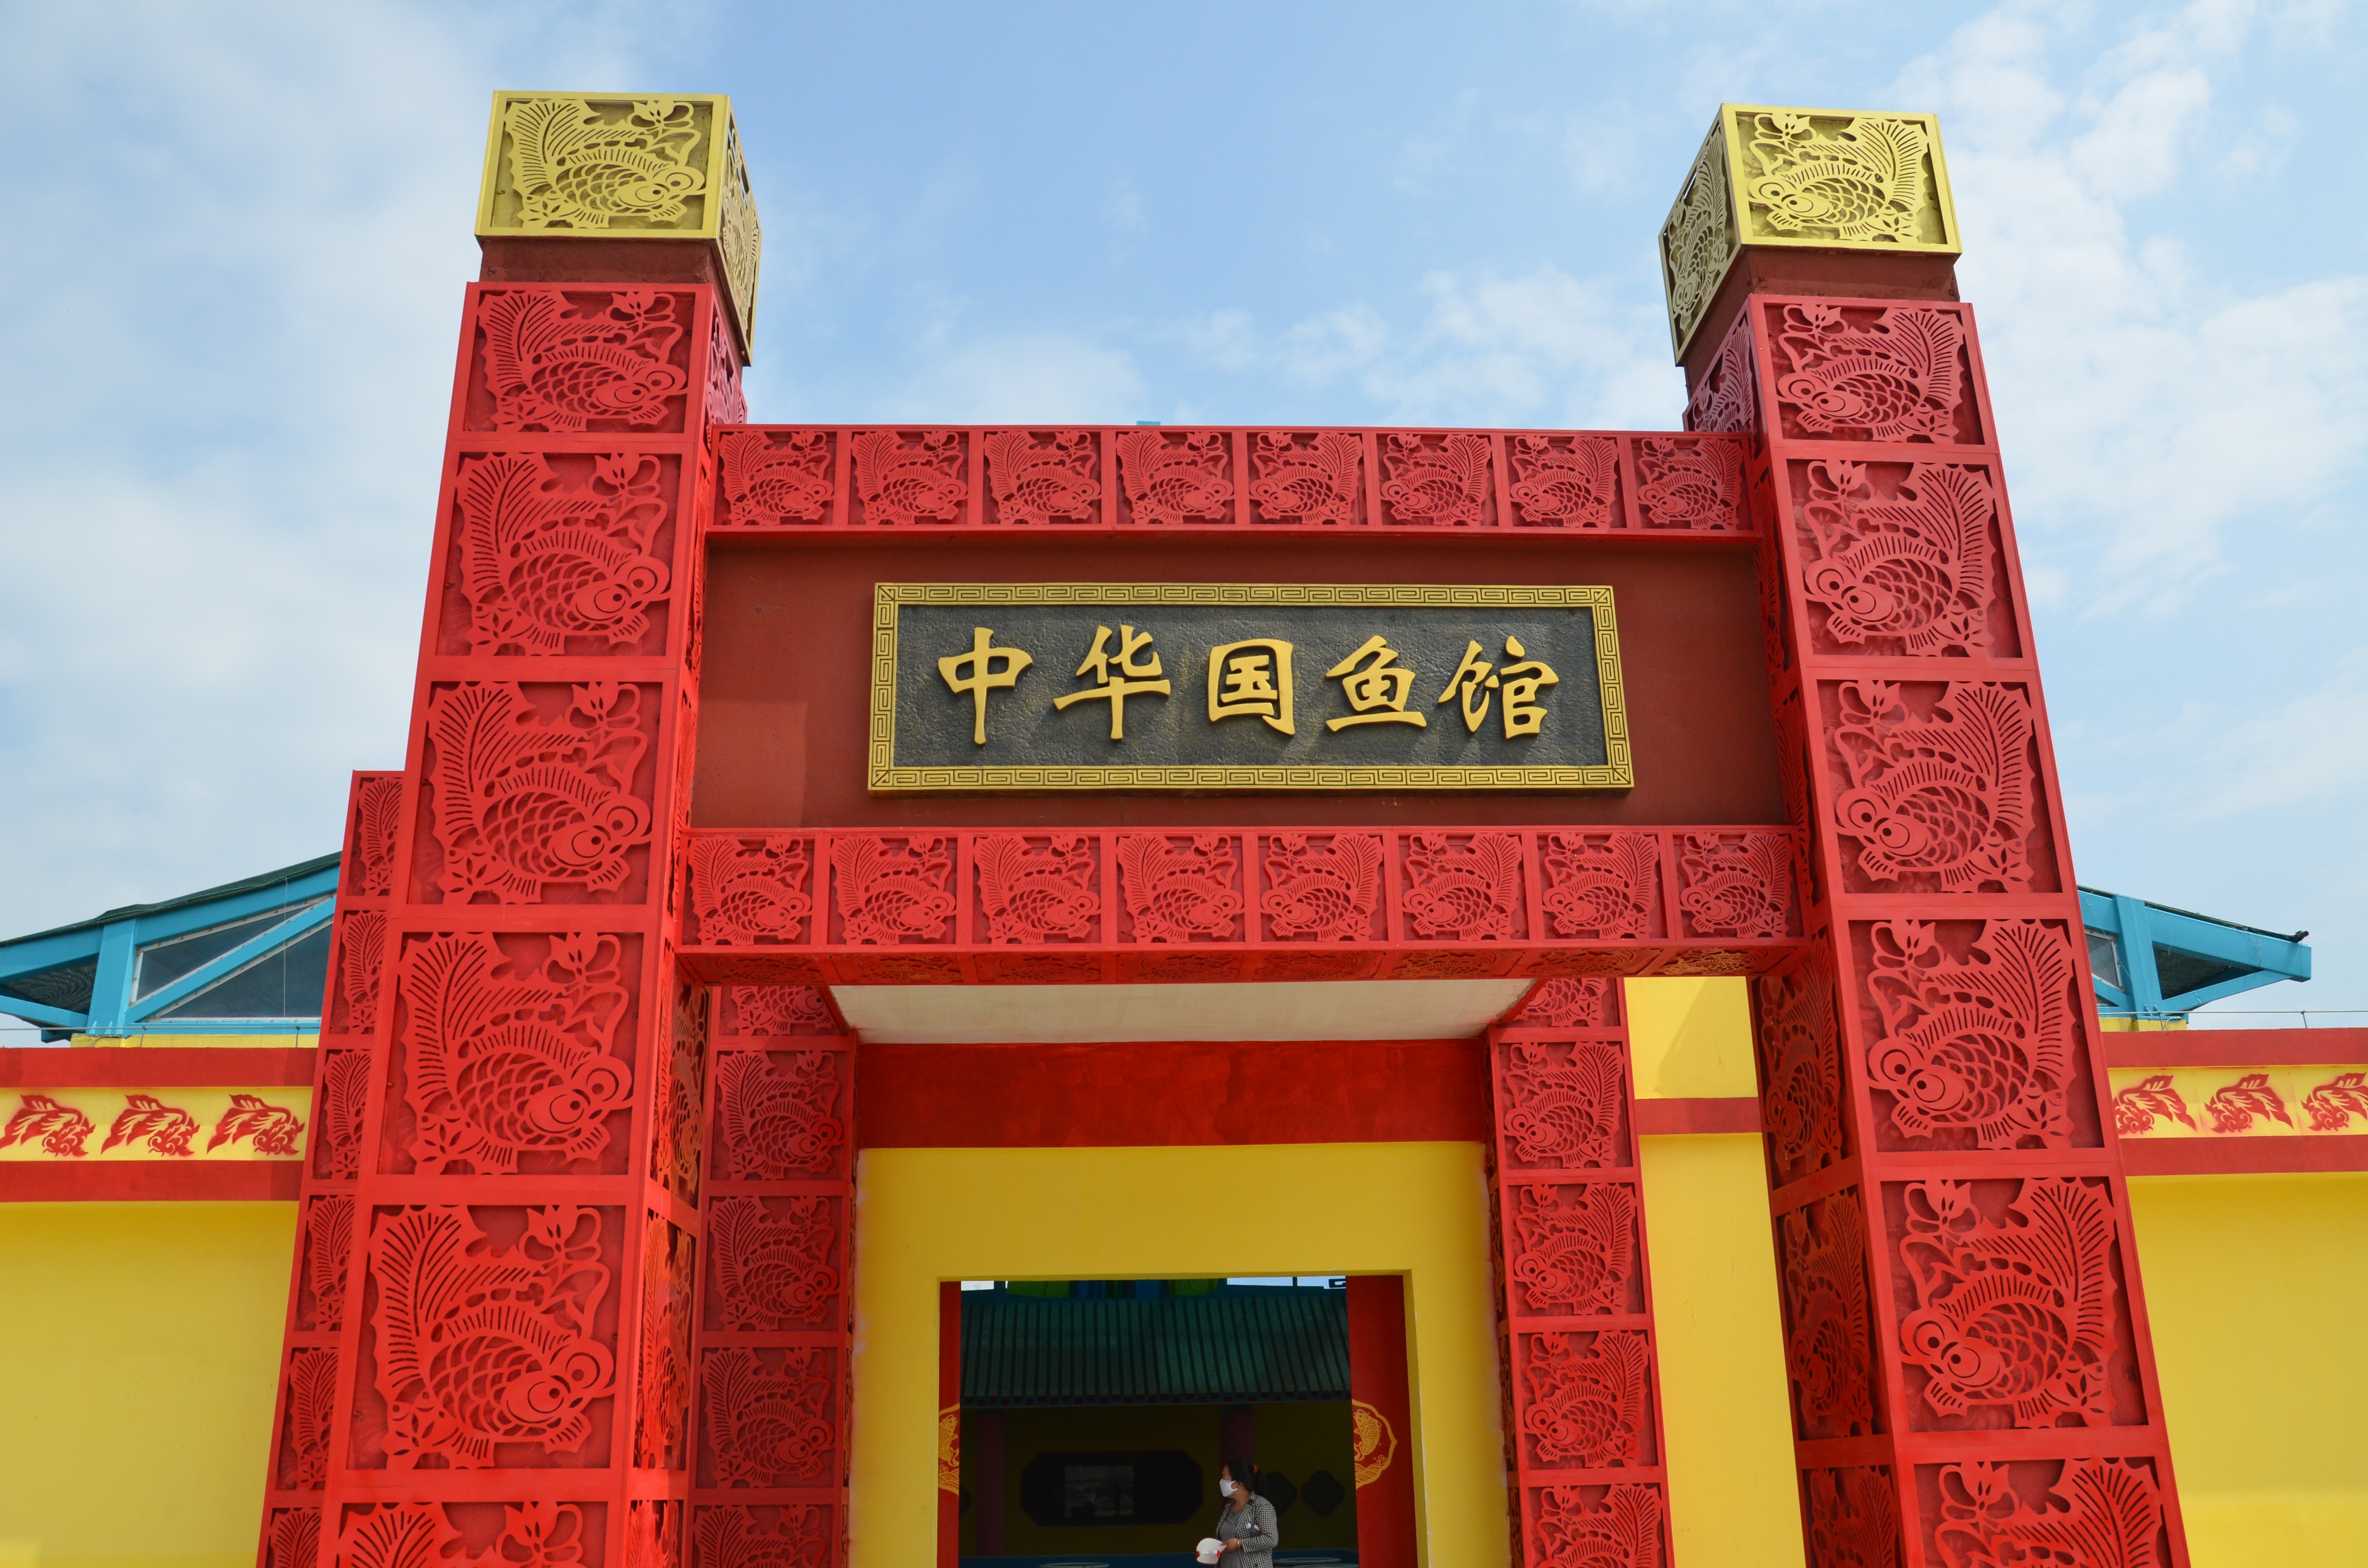
architecture, building, red, color, landmark, facade, arena, temple, shrine, goldfish, chinese state fish house, blue ocean park st